Strategy and Third-Circle Directorate

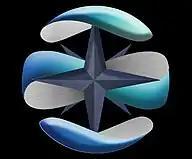
The insignia of the Strategy and Third Circle Directorate

The Strategy and Third-Circle Directorate was a Directorate in the General Staff of the Israel Defense Forces, formed in 2020 as part of the then-Chief of Staff Aviv Kohavi five-year development plan and disbanded in 2025 under the Chief of Staff Eyal Zamir.